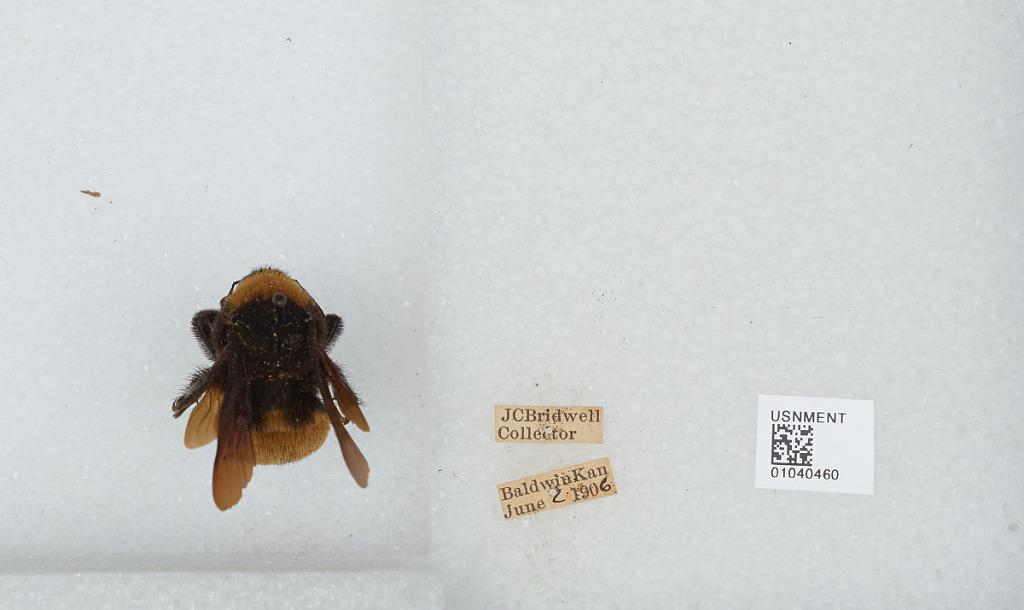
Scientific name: Bombus (Fervidobombus) pensylvanicus pensylvanicus (De Geer)
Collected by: J. Bridwell
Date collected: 1906-6-2
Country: United States
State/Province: Kansas
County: Douglas
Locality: Baldwin City
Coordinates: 38.7775, -95.1875